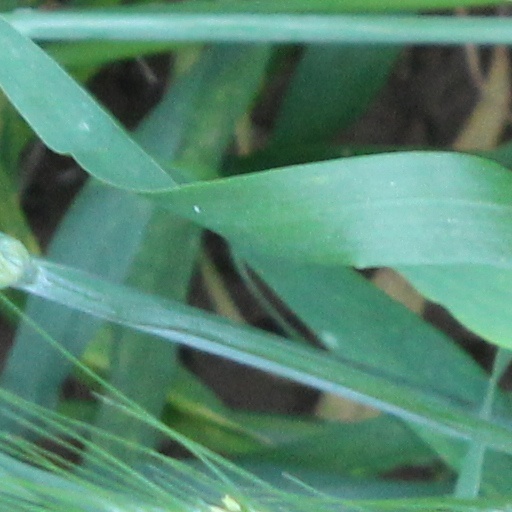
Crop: wheat